Harriet MacGibbon

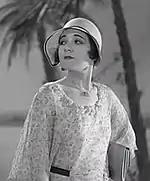
MacGibbon in "The Golf Specialist" (1930)

Her film debut was a non-speaking bit as a snooty woman walking a dog across a golf course in W.C. Fields' "The Golf Specialist" (1930), shot in Fort Lee, New Jersey. She made numerous guest appearances on television starting in 1950, including "Bewitched", Ray Milland's sitcom "Meet Mr. McNutley". Another sitcom in which MacGibbon appeared was "My Three Sons", performing as Margaret Cunningham in the 1961 episode "Bub Goes to School". She was cast in five theatrical movies, including "Four Horsemen of the Apocalypse" (1962), which was directed by Vincente Minnelli and starred Glenn Ford, Ingrid Thulin, Charles Boyer, and Lee J. Cobb.